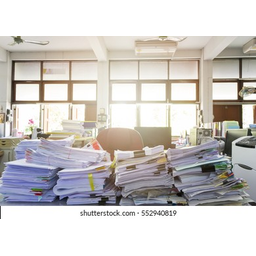
Label: paper